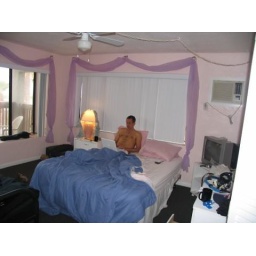
Greg kicking it in bed at the beach